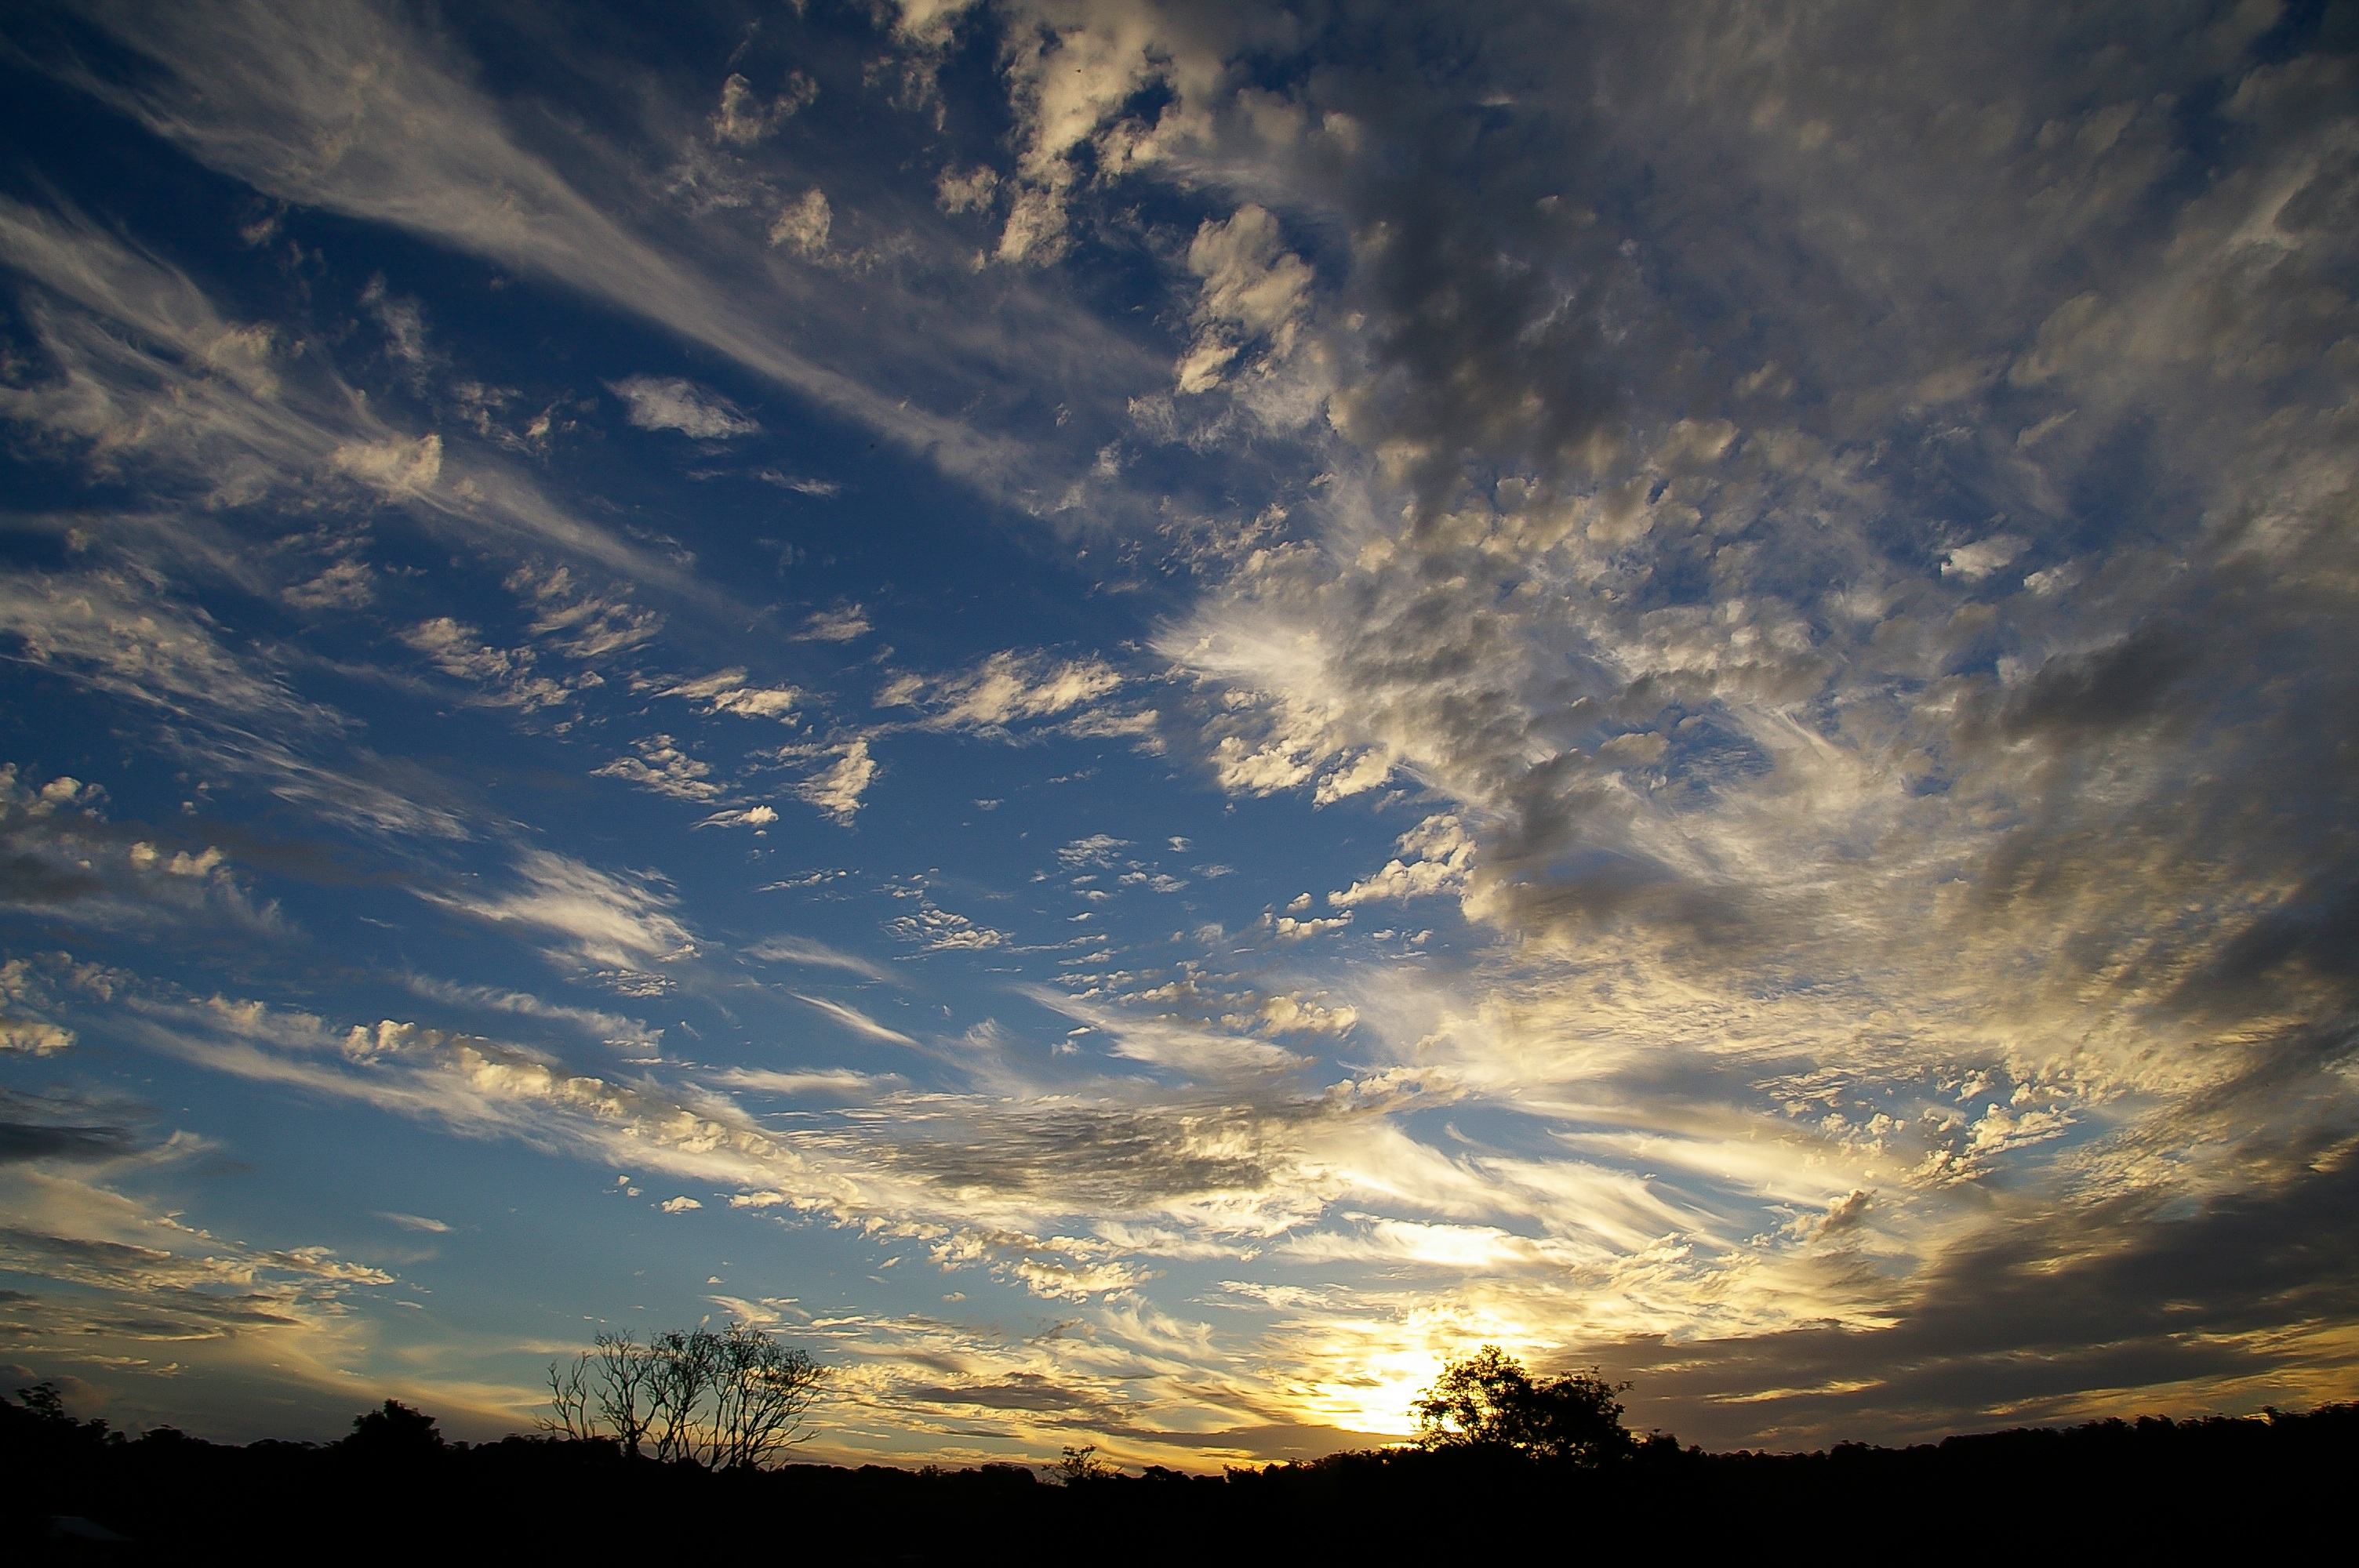
horizon, cloud, sky, sun, sunrise, sunset, white, sunlight, morning, dawn, atmosphere, dusk, evening, cumulus, blue, trees, australia, grey, clouds, rays, afterglow, meteorological phenomenon, red sky at morning